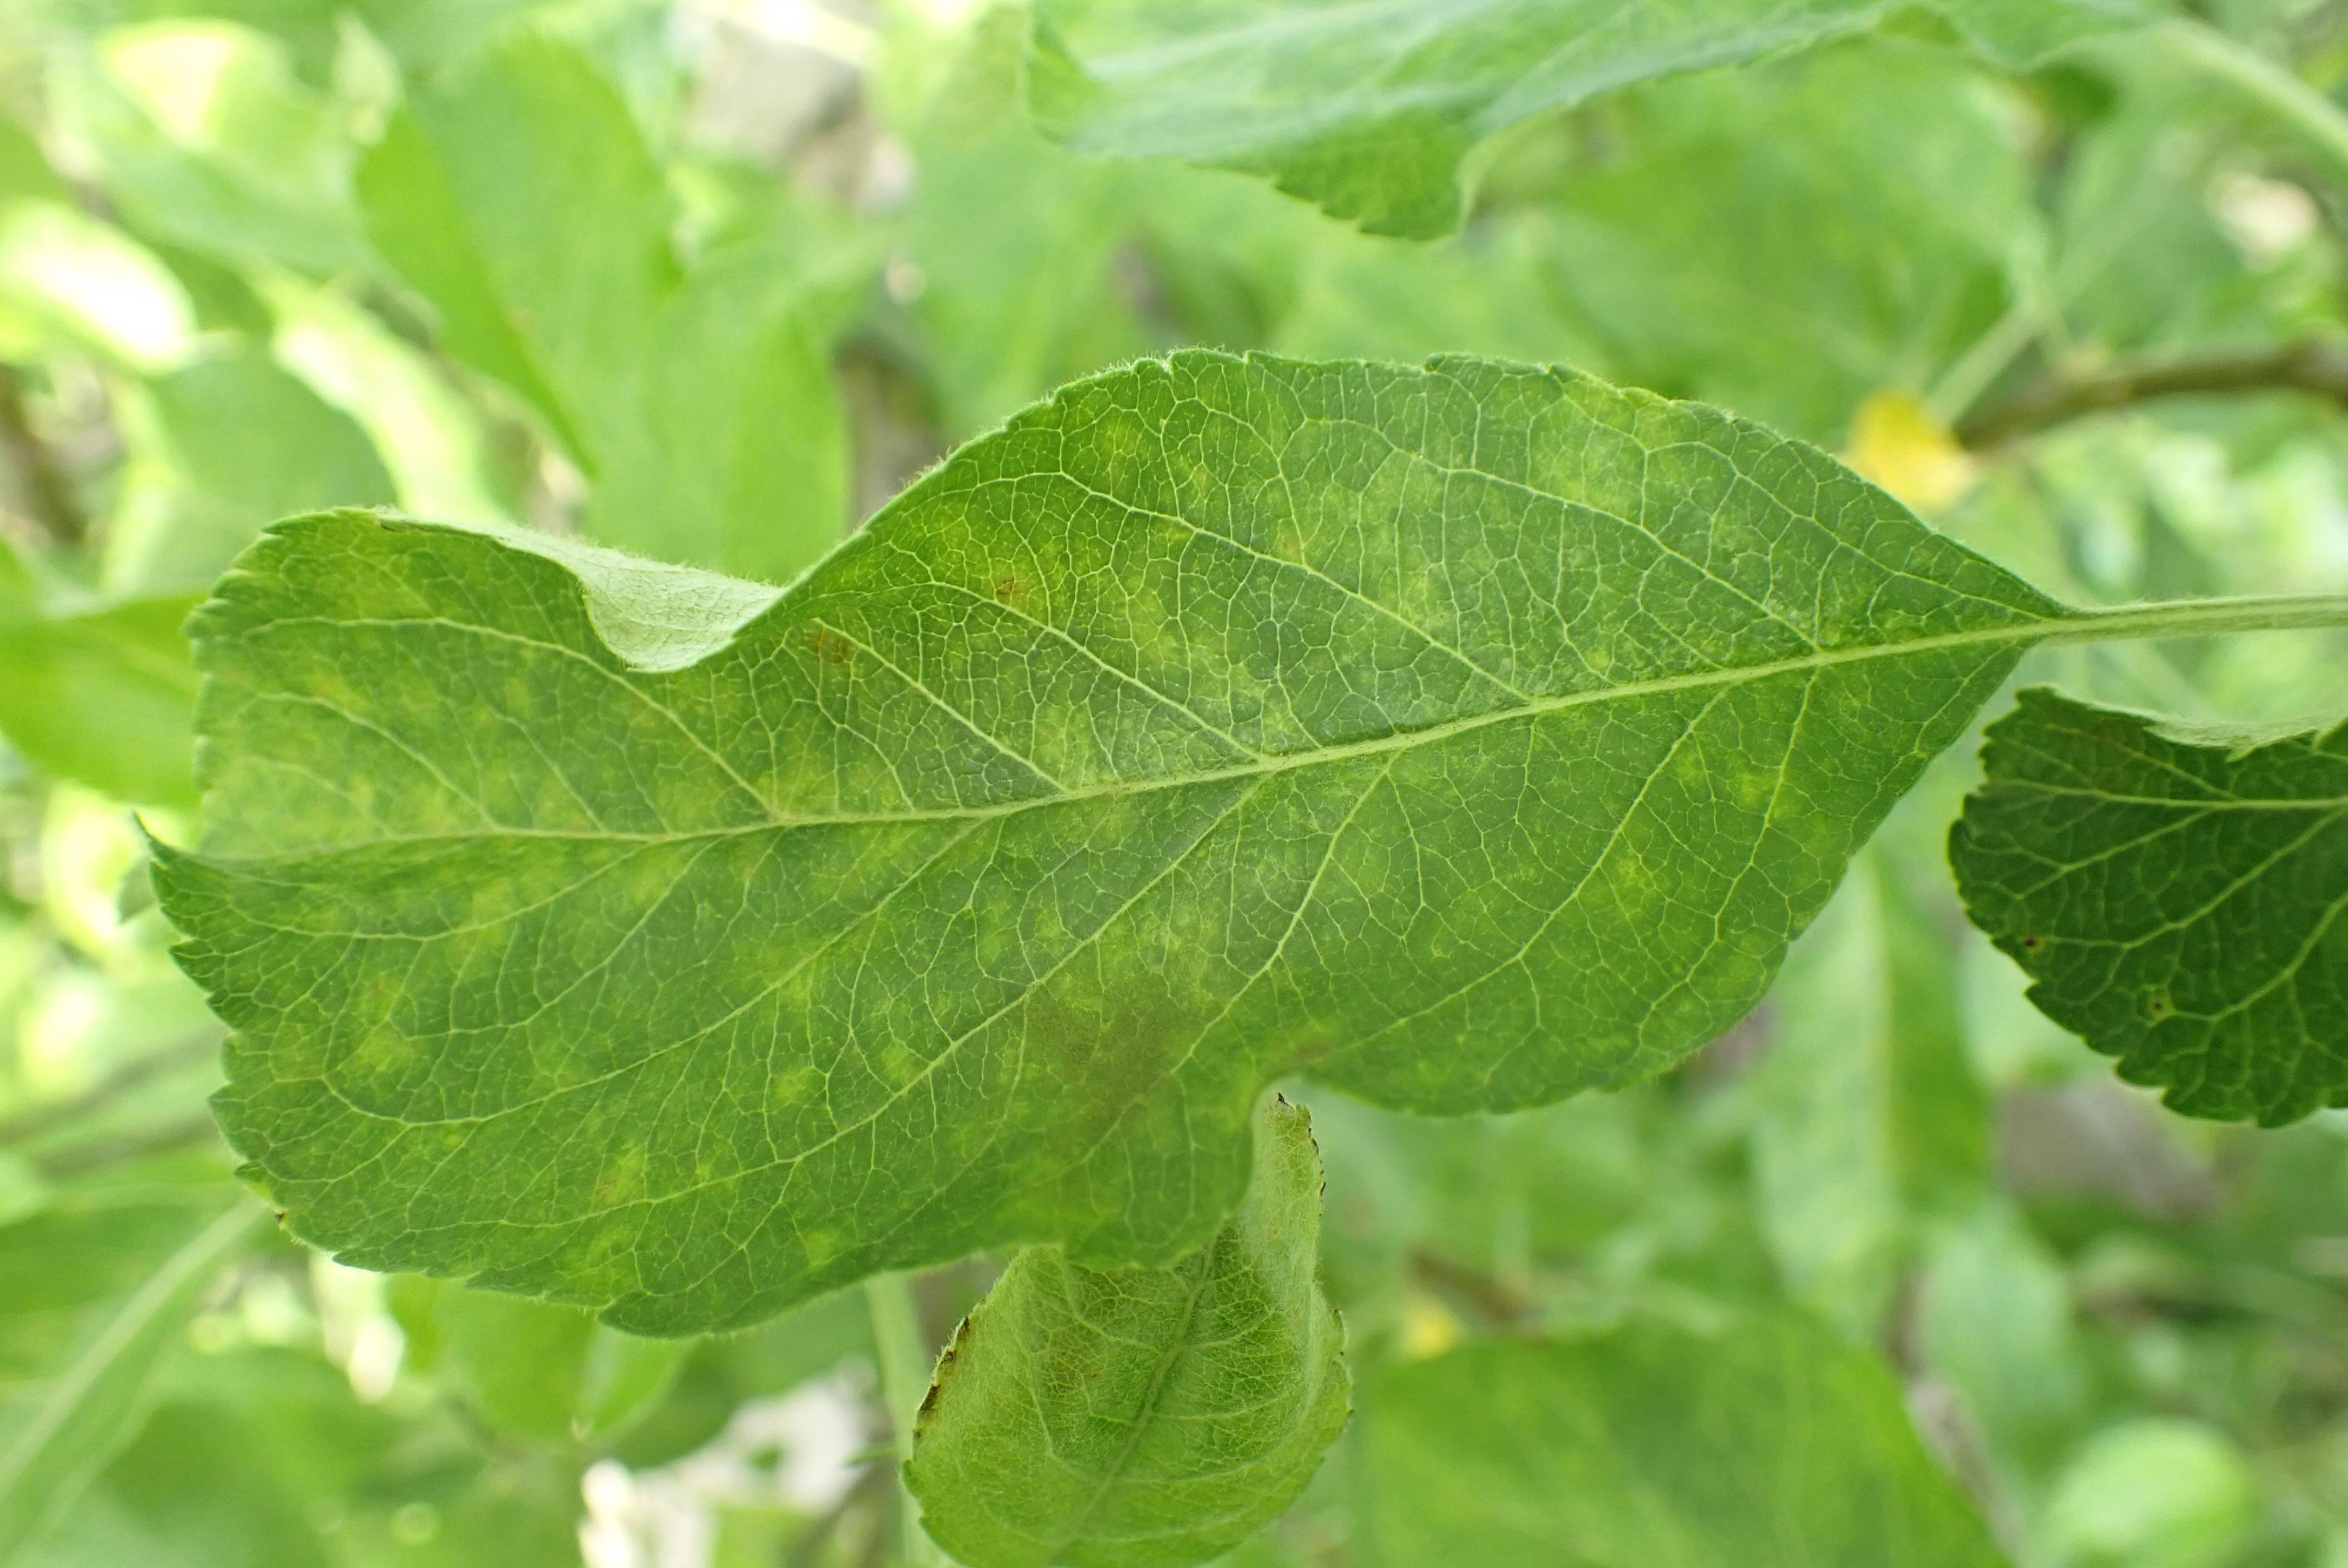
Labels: scab